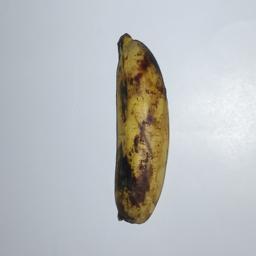
Banana variety: Champa Kola